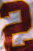
Number: 2